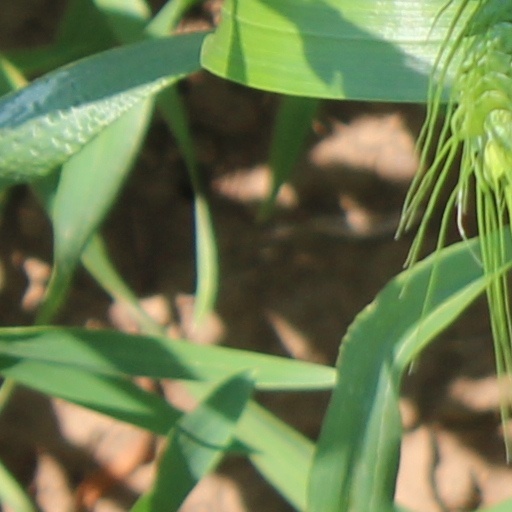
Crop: wheat